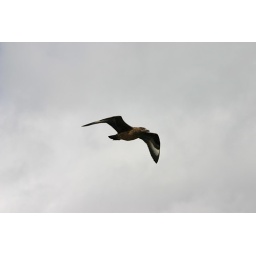
This great skua decided to coast along in the slipstream behind the boat